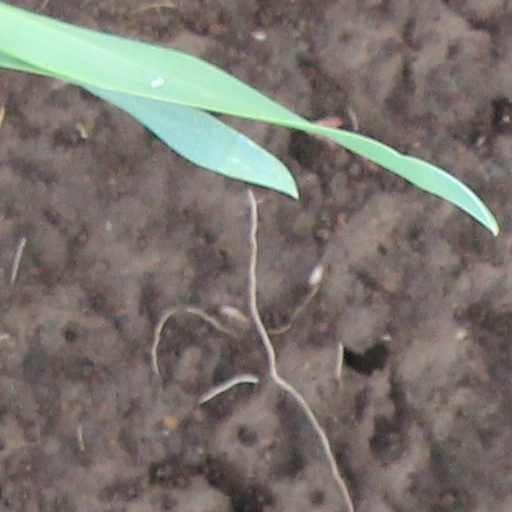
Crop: wheat